Wivi Lönn

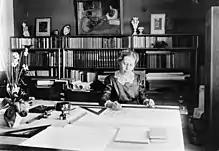
Lönn working on a design in her home in Jyväskylä.

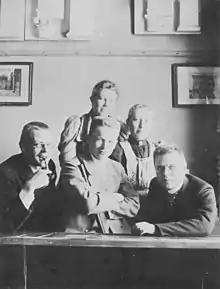
Students of architecture: Lönn top right, with clockwise Armas Lindgren, Eliel Saarinen, Torsten Montell and Albertina Östman, 1896.

In Jyväskylä Wivi Lönn befriended herself with a wealthy business woman Hanna Parviainen who commissioned several architectural projects in the Jyväskylä Region, especially on the Island of Säynätsalo. Hanna Parviainen and Wivi Lönn made several trips together and visited many European countries together.